After the Ball: Pop Music from Rag to Rock

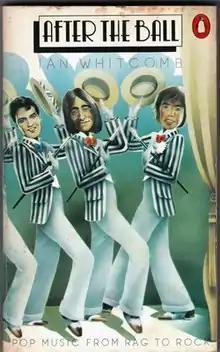
Cover of the 1973 UK Penguin edition

After the Ball: Pop Music from Rag to Rock is a book by Ian Whitcomb, published in 1972, covering the history of pop music from the start of the twentieth century until the 1960s, including the brief period when Whitcomb himself became a pop star.